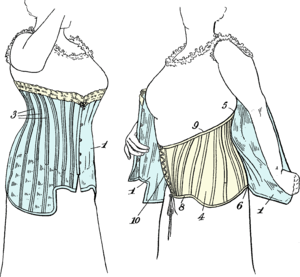
Cet article présente l'histoire de la mode en France.